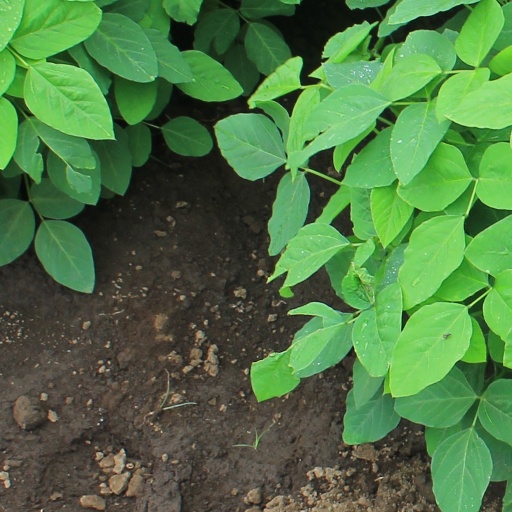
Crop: soybean